Rohilkund and Kumaon Railway

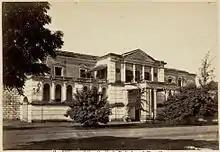
Offices of the Rohilkund and Kumaon Railway Company in Lucknow, 1870s

The company was founded in 1883 by the Scottish railway engineer Alexander Izat who was also the Company Director until 1904.